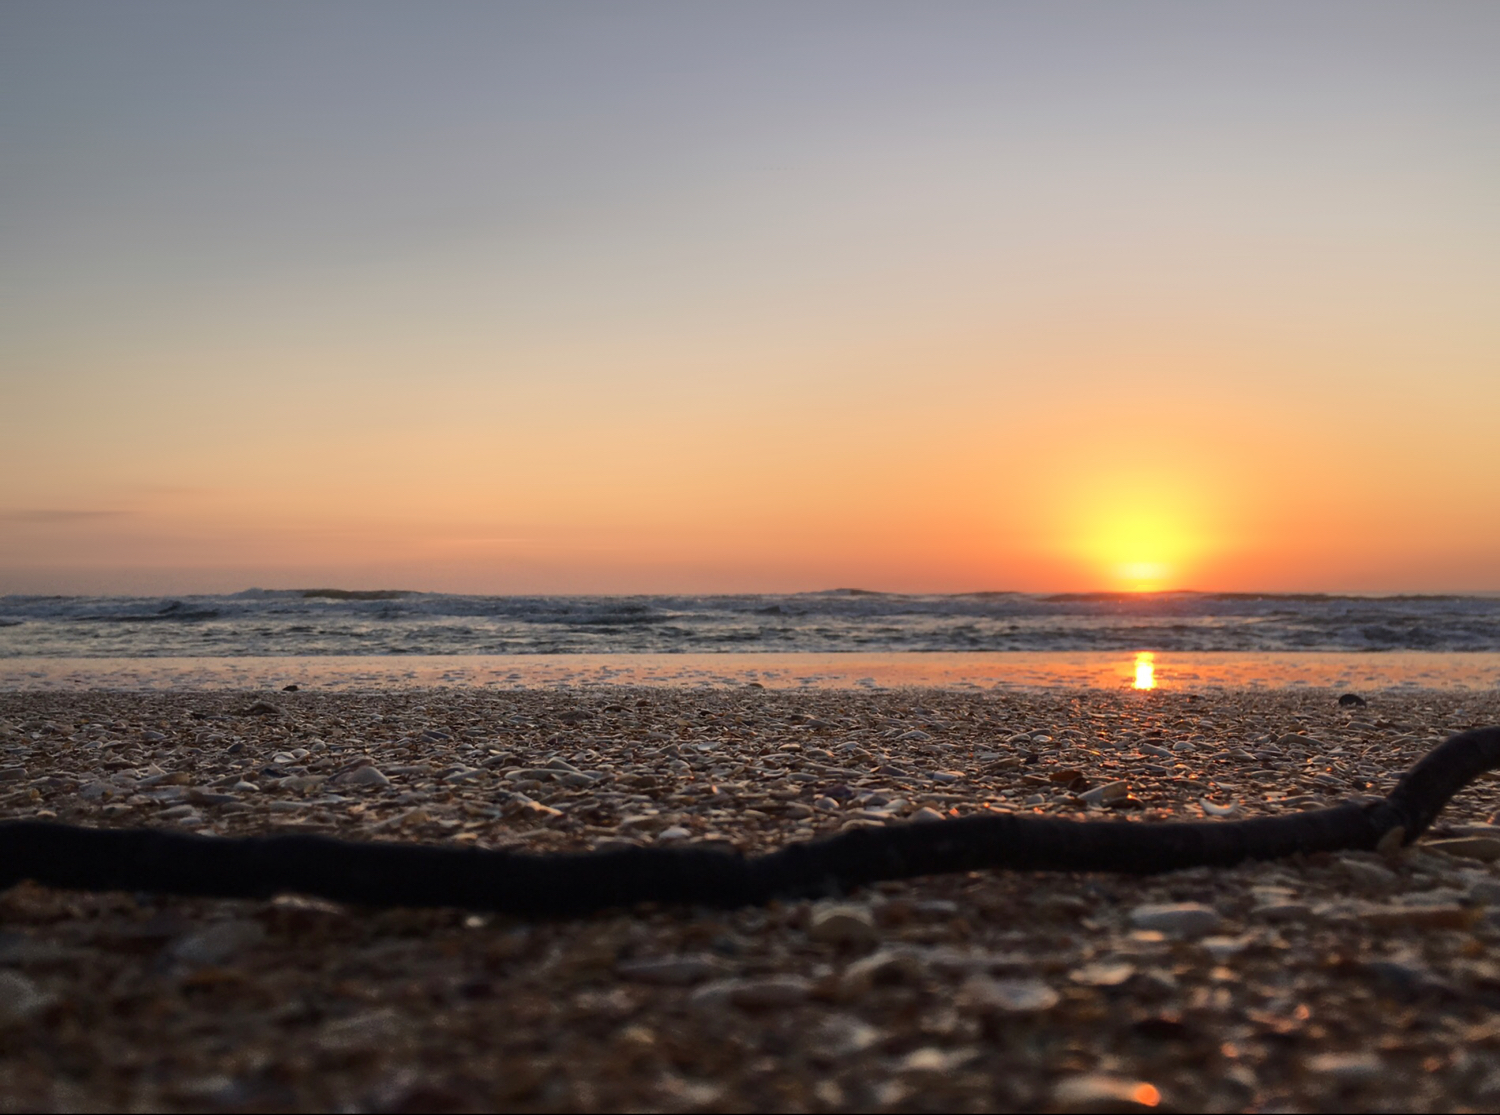
beach, sea, coast, water, nature, sand, ocean, horizon, sun, sunrise, sunset, sunlight, morning, shore, wave, dawn, dusk, evening, body of water, waves, afterglow, wind wave, royalty free images